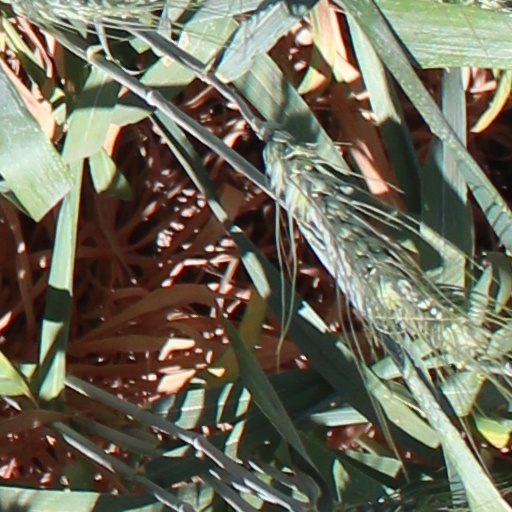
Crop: wheat